Philippe Léotard

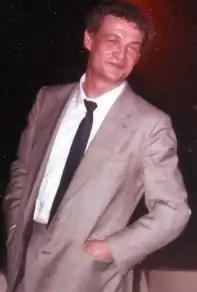
Philippe Léotard, 1980s

Philippe Léotard (his full name was Ange Philippe Paul André Léotard-Tomasi; 28 August 1940 – 25 August 2001) was a French actor, poet and singer.